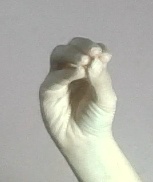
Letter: ha